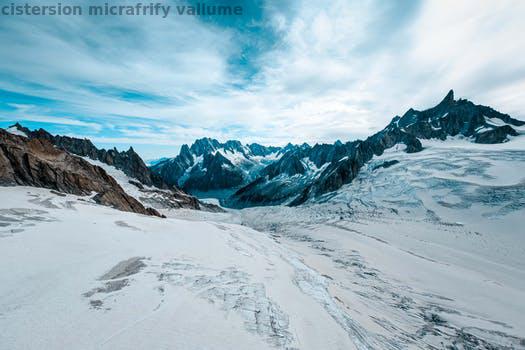
Label: Watermark